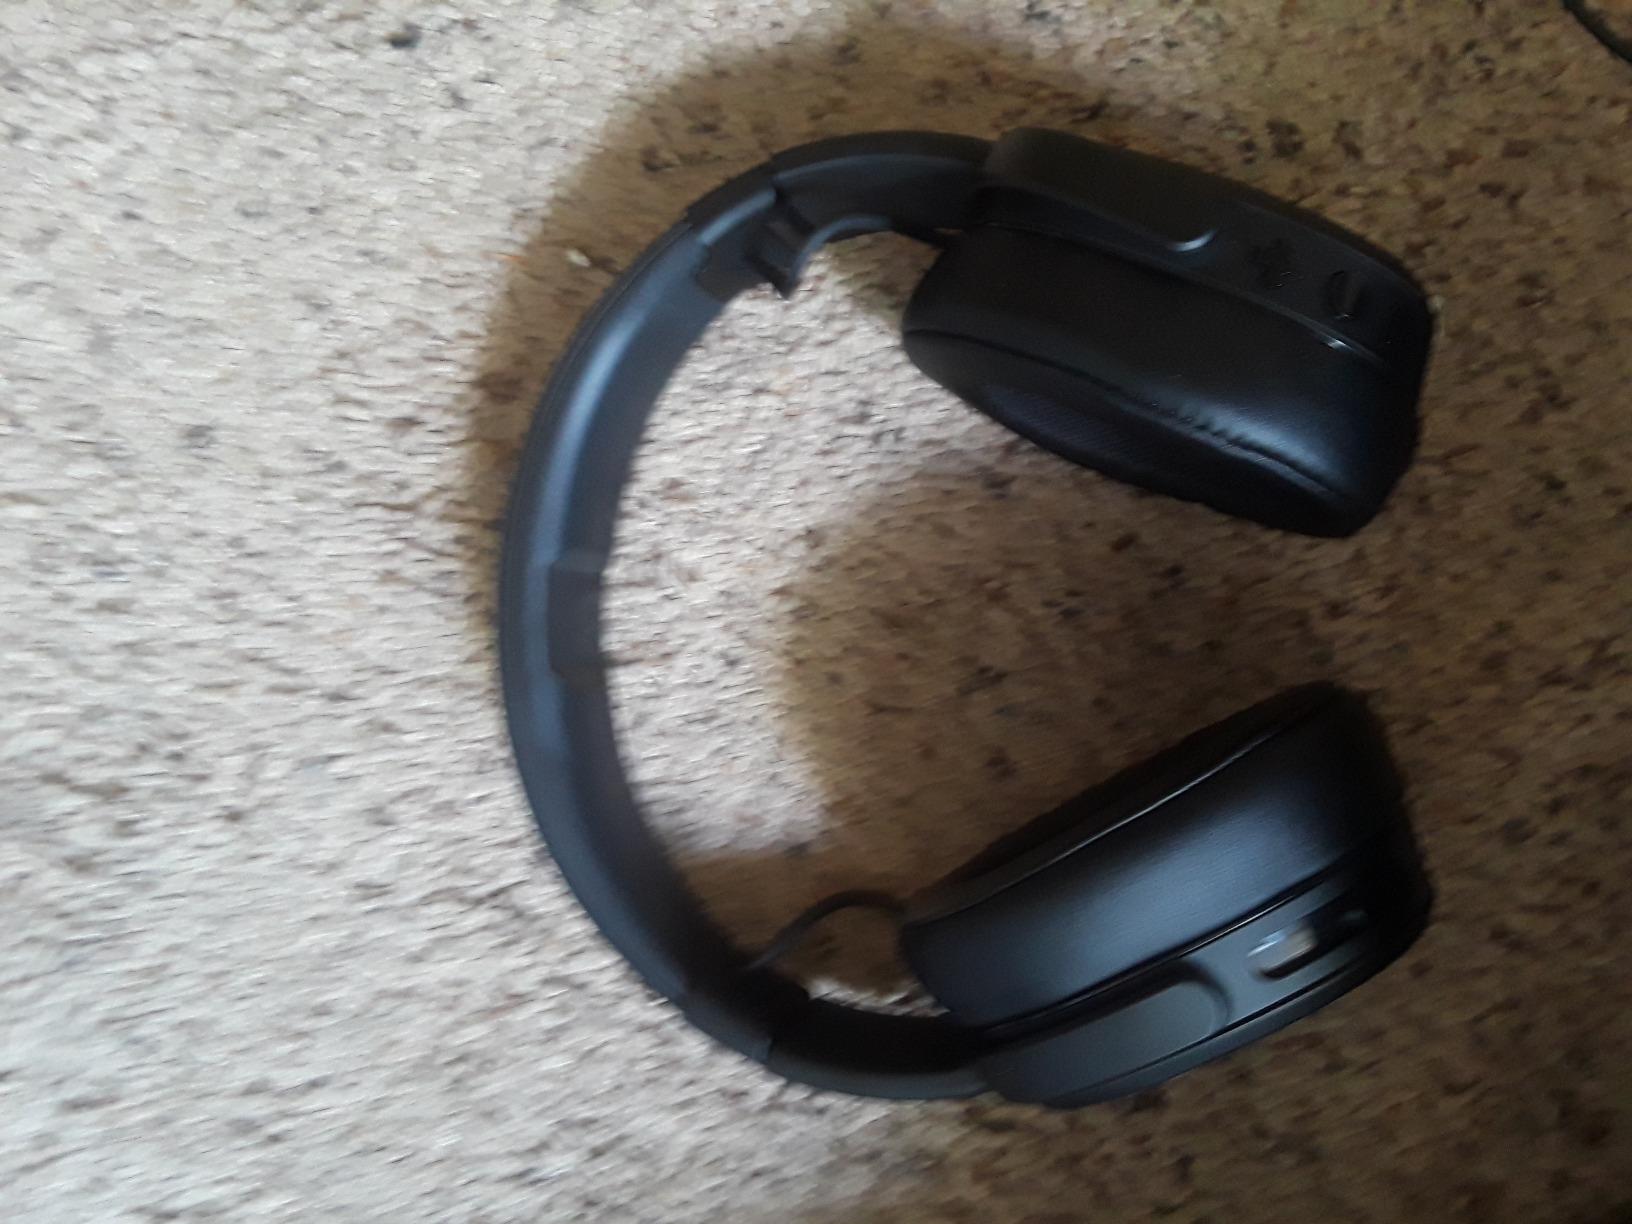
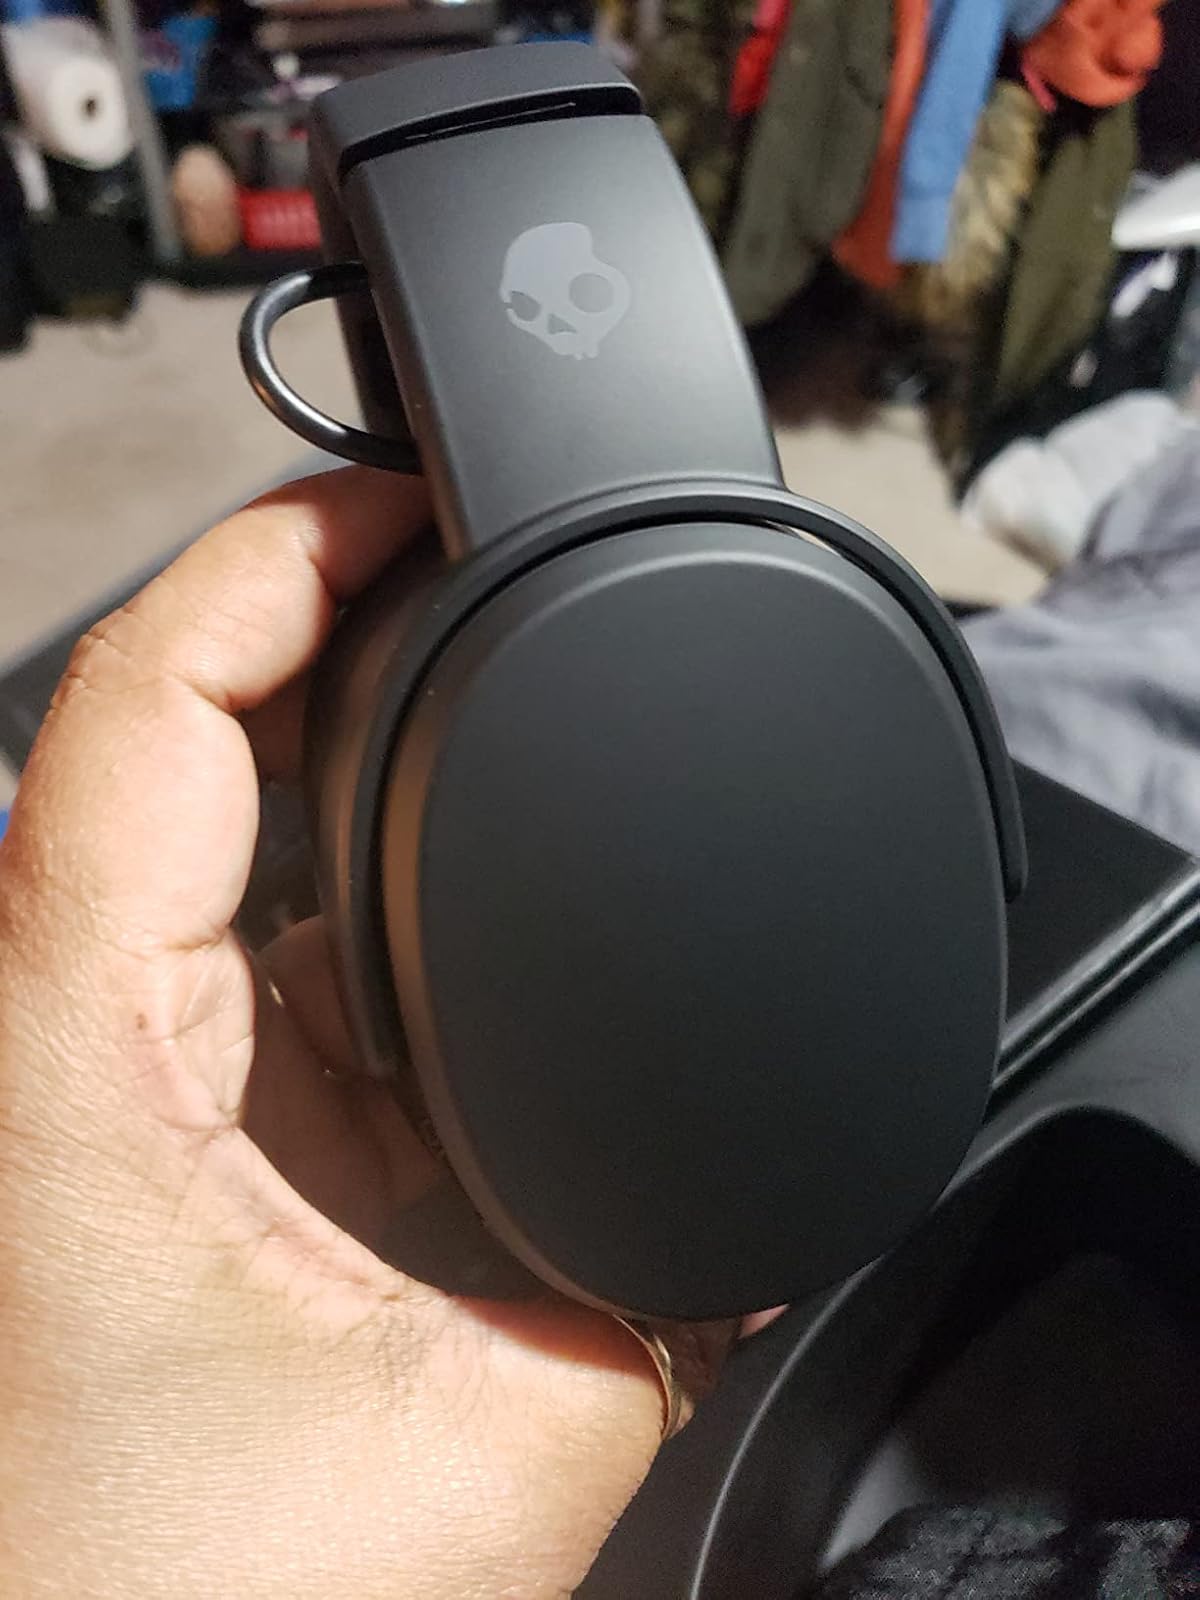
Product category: headphones
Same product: yes